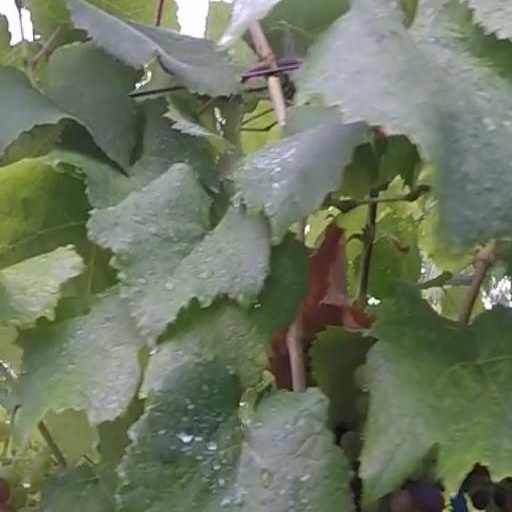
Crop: grape